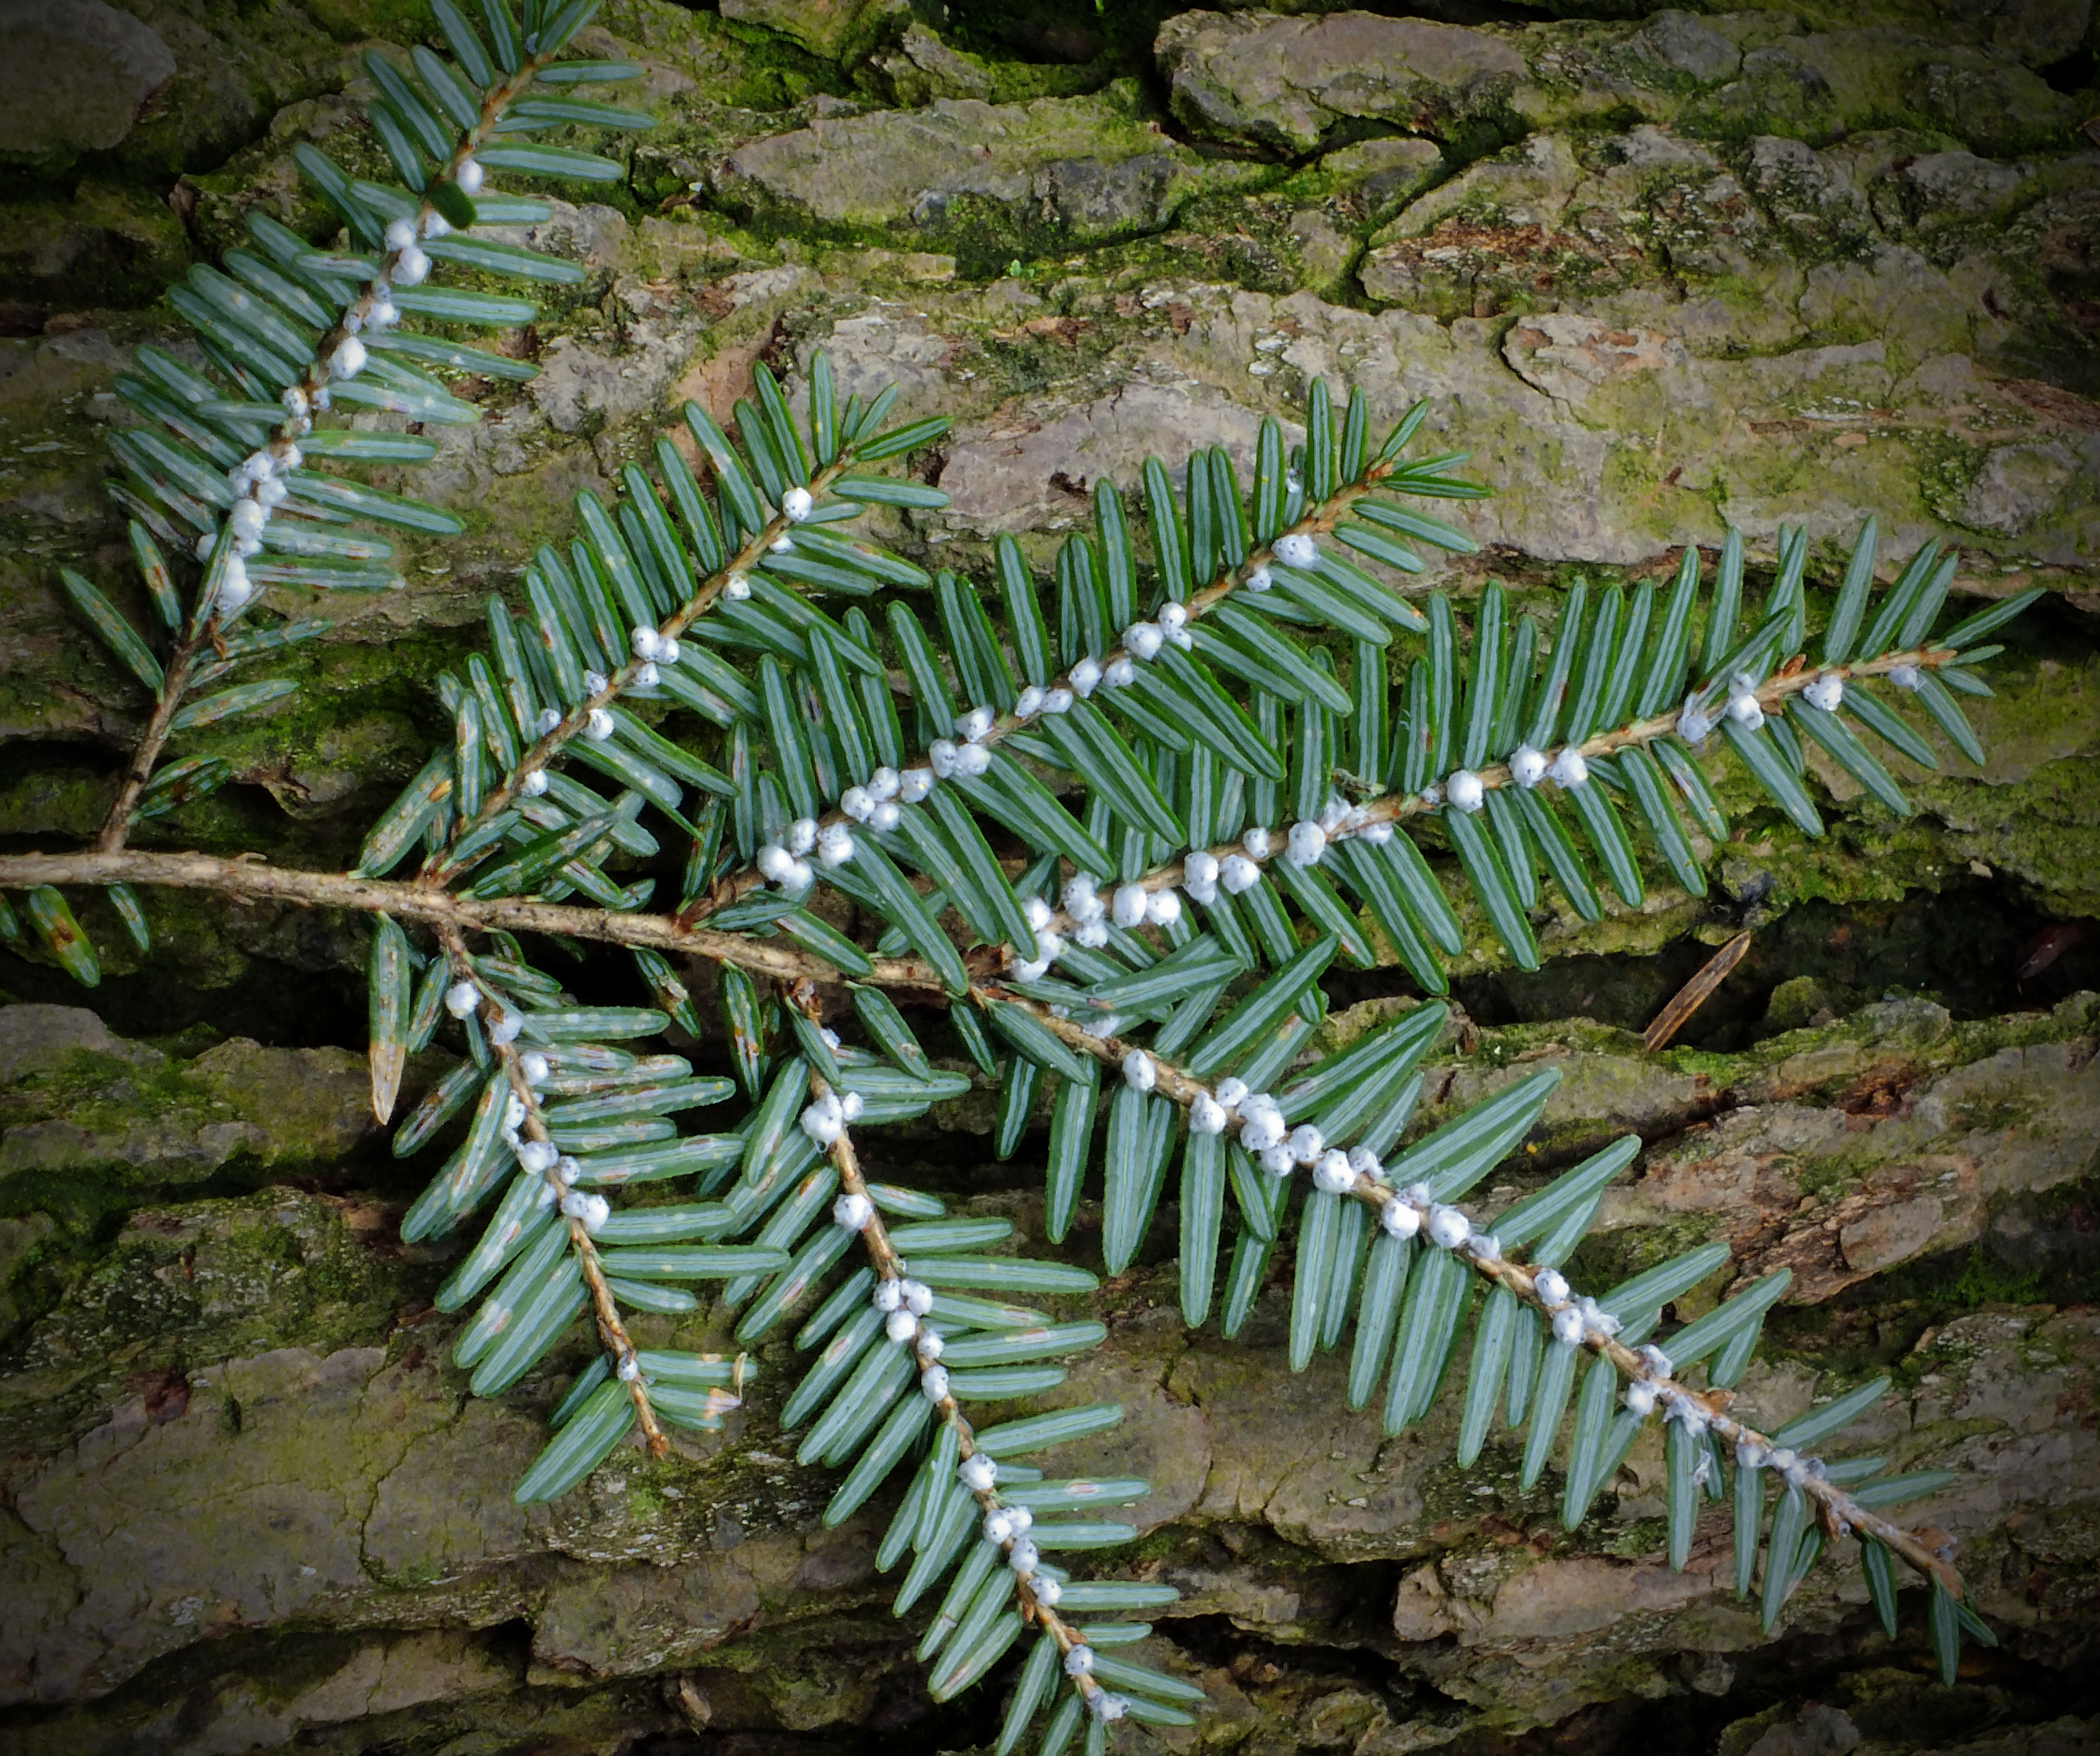
tree, branch, plant, hiking, leaf, flower, jungle, botany, fern, creativecommons, vegetation, rainforest, tsugacanadensis, pennsylvania, hemlock, easternhemlock, lehighvalley, northamptoncounty, jacobsburgstatepark, henryswoodstrail, hwa, adelgestsugae, hemlockwoollyadelgid, insectpest, invasiveinsect, plant stem, land plant, ferns and horsetails, arecales, vascular plant, ostrich fern